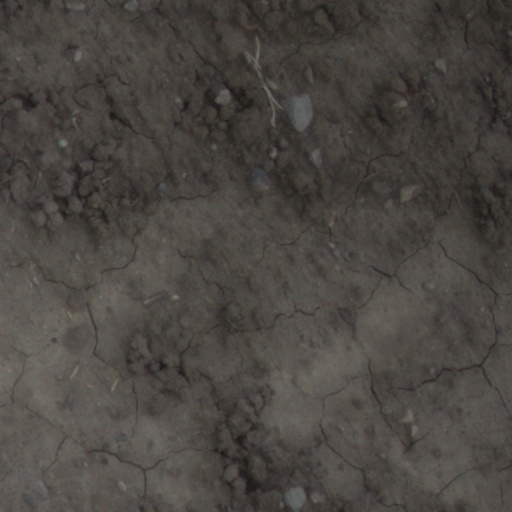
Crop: wheat